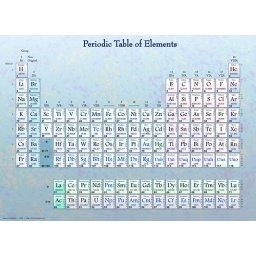
A clear and in depth periodic table of the elements. Created by Aaron Campbell